Cabernet Sauvignon

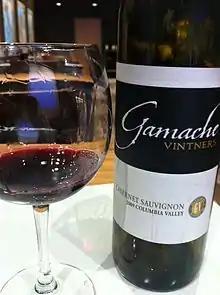
A Washington Cabernet Sauvignon from the Columbia Valley AVA

According to the Washington State Wine Commission, Cabernet Sauvignon is the most widely planted red grape variety in Washington state. It is generally found in the warmer sites of the Columbia Valley. The vines are choice plantings for growers due to their hardy vine stalks and resistance to the cold winter frost that is commonplace in Eastern Washington. Washington Cabernet Sauvignon is characterized by its fruitiness and easy drinking styles that are not overly tannic. Recent Washington American Viticultural Areas (AVAs) that have seen some success with their Cabernet Sauvignons include Red Mountain, Walla Walla Valley and parts of the Yakima Valley AVA near the Tri-Cities region.